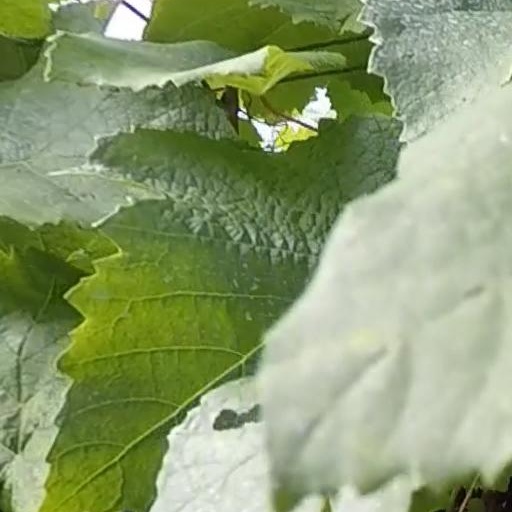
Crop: grape